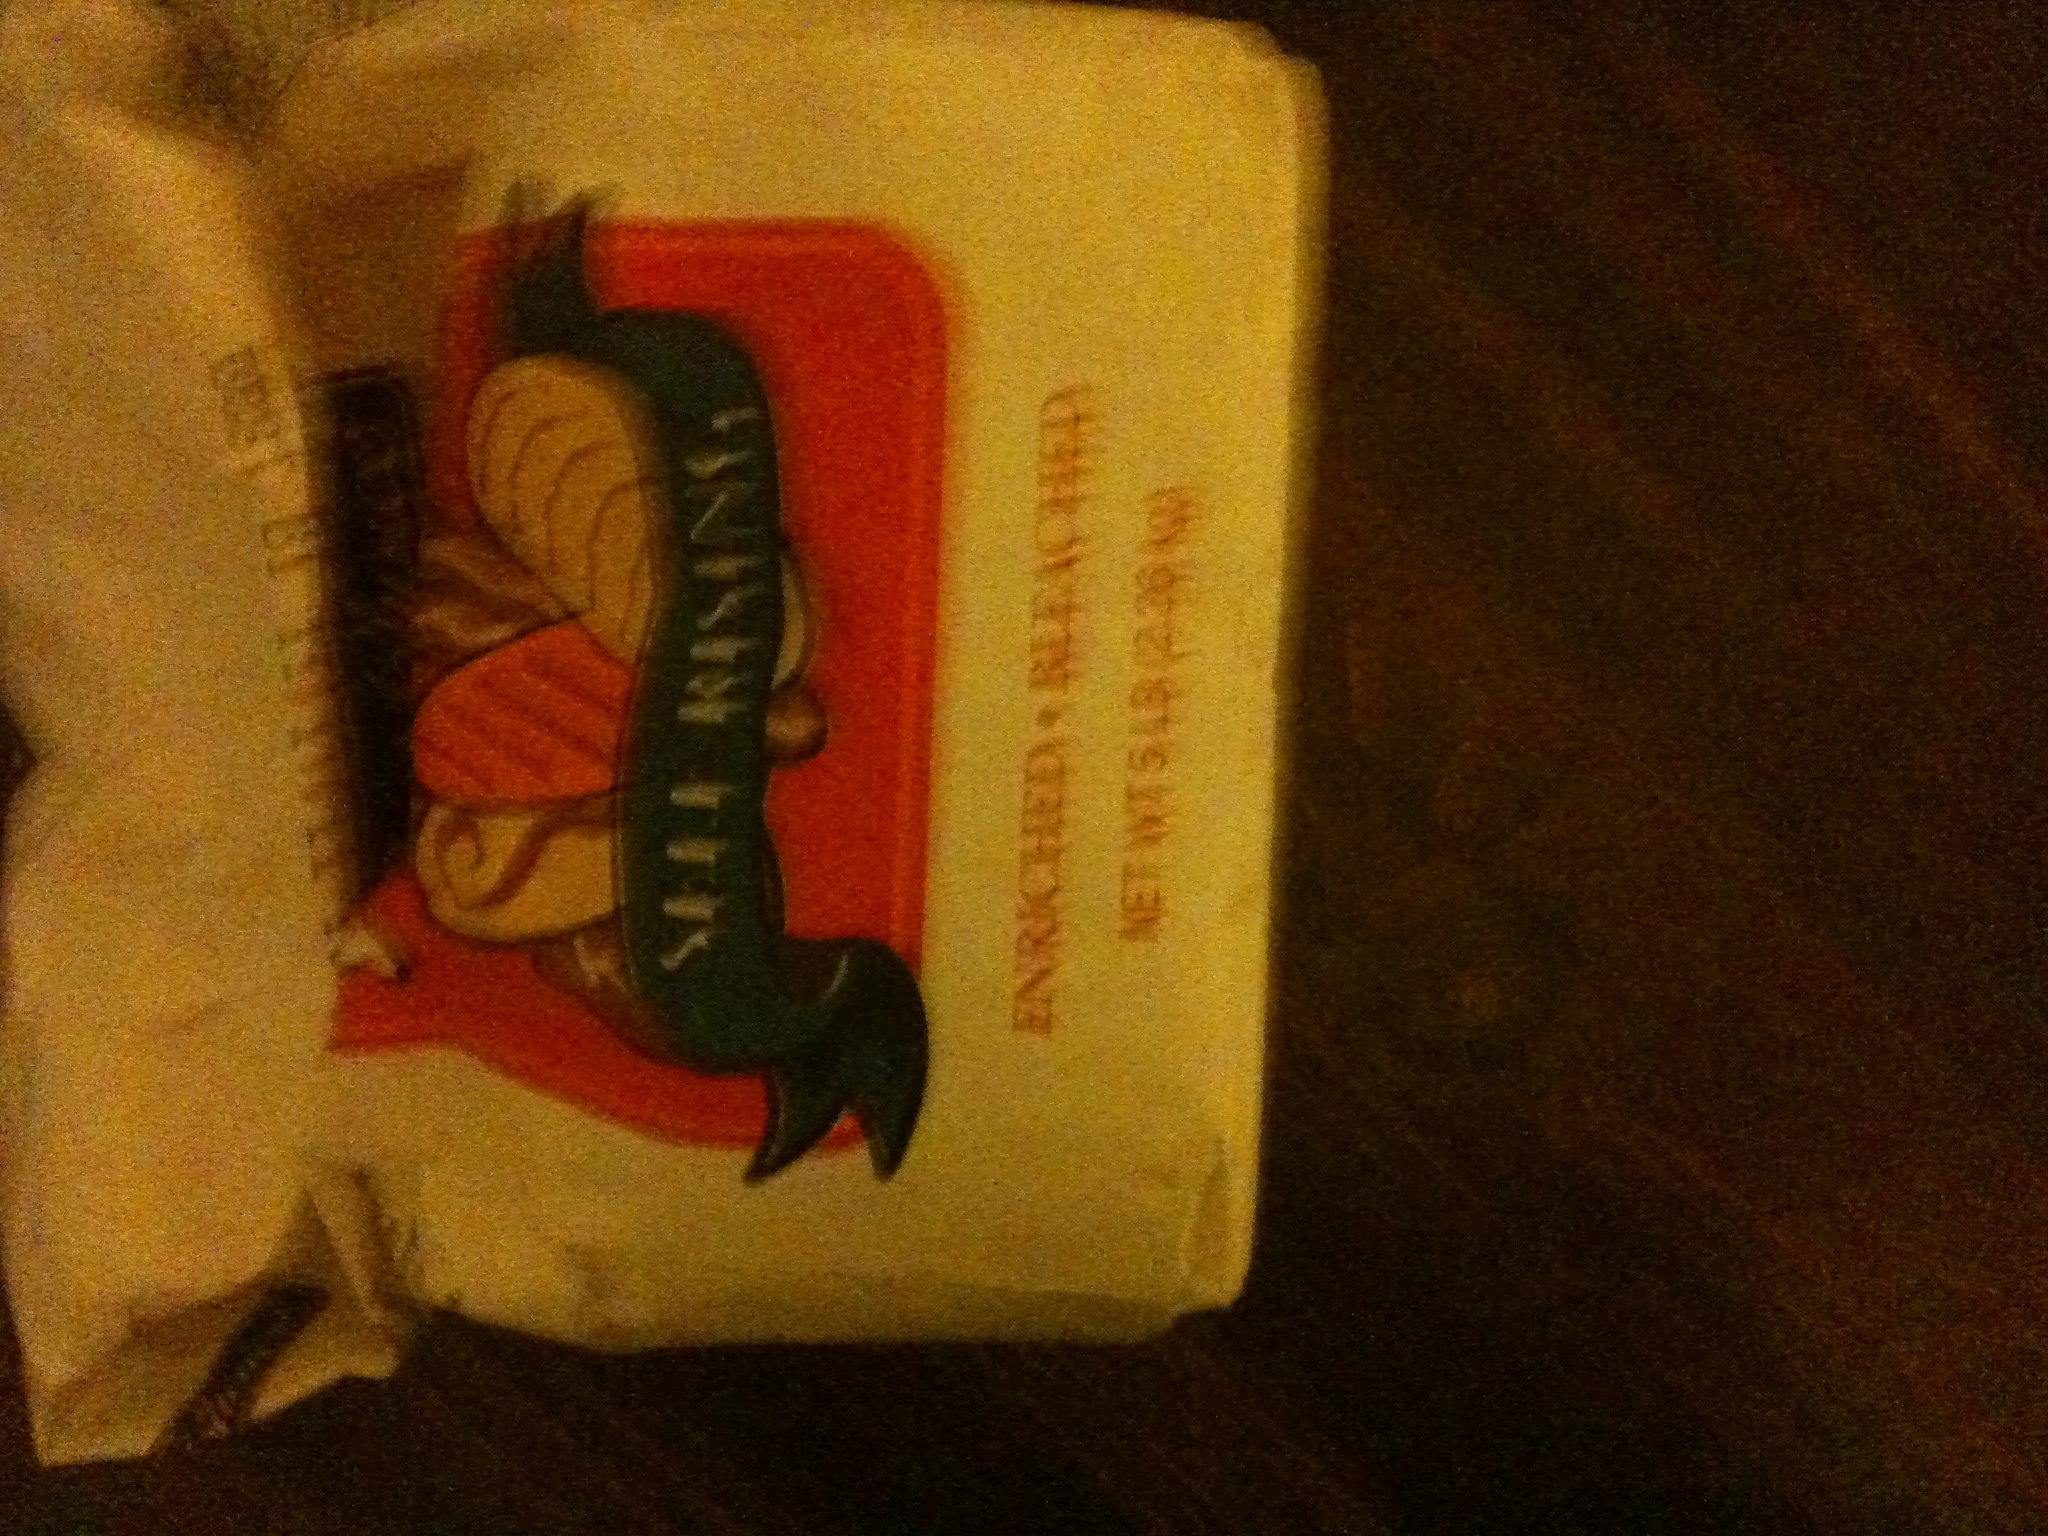Question: Is this self rising flour?
Answer: yes